Ahimsa in Jainism

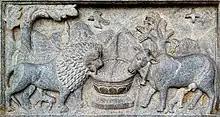
Sculpture depicting the statement ""ahimsā paramo dharma"" (Photo: Ahinsa Sthal, Delhi)

According to Jainism, the purpose of nonviolence is not because it is a commandment of a God or any other supreme being. Its purpose is also not simply because its observance is conducive to general welfare of the state or the community. While it is true that in Jainism, the moral and religious injunctions were laid down as law by Arhats who have achieved perfection through their supreme moral efforts, their adherence is just not to please a God, but the life of the Arhats has demonstrated that such commandments were conductive to Arhat's own welfare, helping him to reach spiritual victory. Just as Arhats achieved spiritual victory by observing non-violence, so can anyone who follows this path.